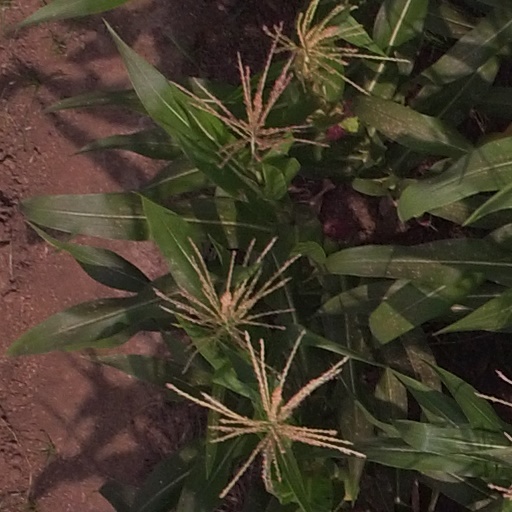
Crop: maize; corn